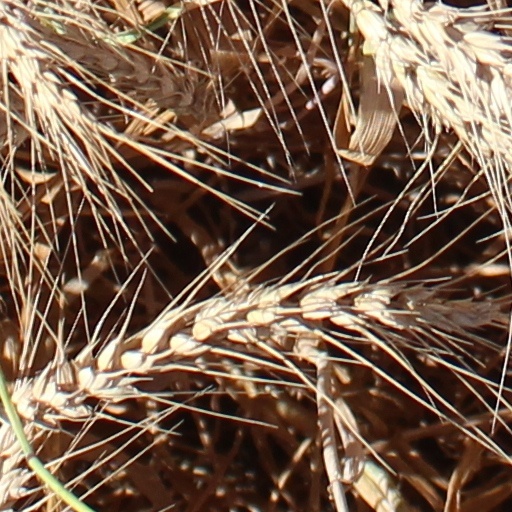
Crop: wheat